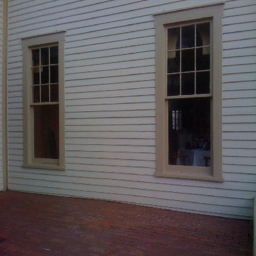
delicatessen : on porch you can see inside the dining room